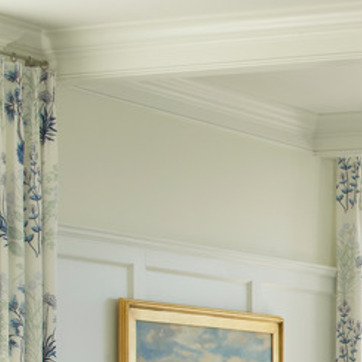
Material: painted